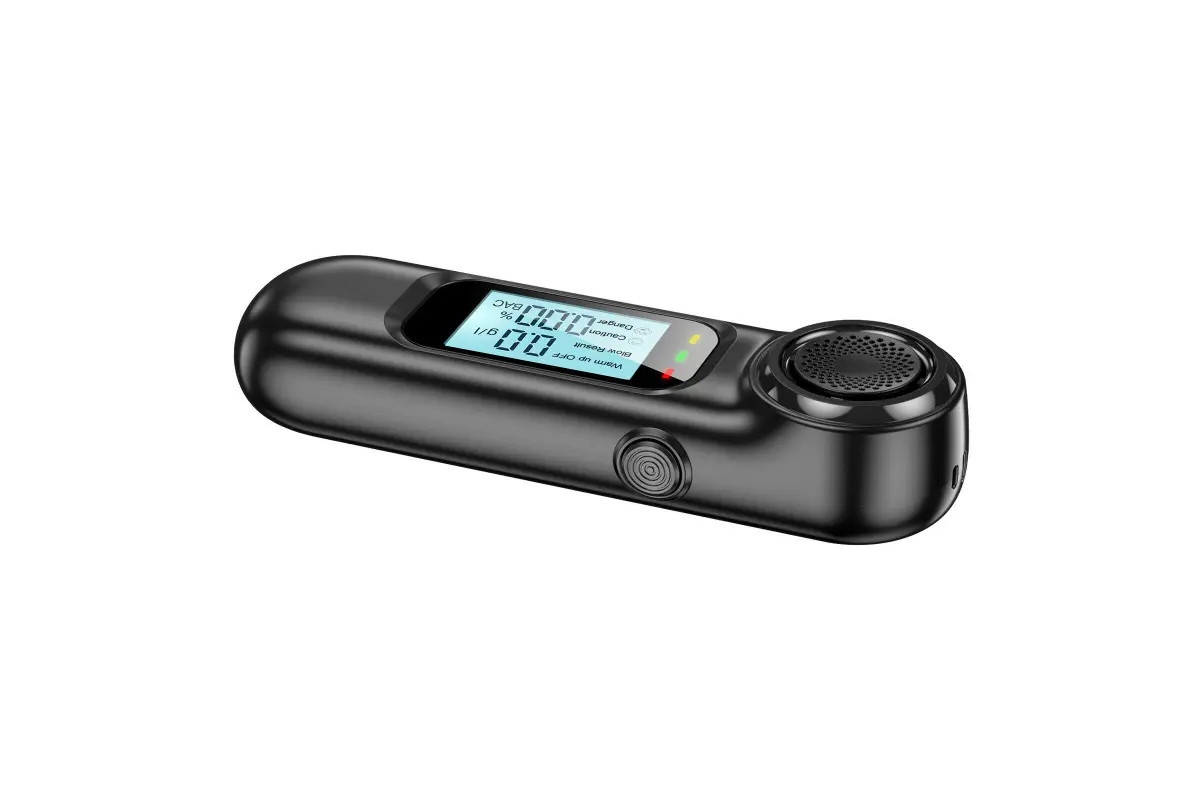
Breathalyser Breathtester Tester Alcohol Digital Personal Drink Mini Handbag Car - FREE POST
Features: High-definition display, numerical large screen display, Simple reading with Three-color indicator, and clear at a glance. algorithm for removing impurities and retaining . automatically removes flowing impurities, only for more accurate detection. No mouthpiece is required. Safer and more hygienic. Avoid blowpipe-style breathing and the measurement is more accurate. Equipped with chip, highly sensitive , more accurate measurement. It is recommended to the test 20 minutes after drinking which is more accurate. Specifications: Color: Black type: semiconductor Displa: LCD crystal display (black and white) material: ABS Test : 0.00-0.19%BAC (0-1.9g/l) Unit of measurement: mg/l (BrAC) mg/ml (BAC) Measurement mode: quick investigation, automatic detection Measuring : 20 seconds Working temperature: 0-45 ℃ Warm-up : 10 seconds Blowing : within 10 seconds, the requirement is greater than 4 seconds Response : less than 5 seconds Working current: 250MA (max) Standby current: less than 20UA Product Size: 8.2*2.4cm / 3.2*0.9in Product Weight: 20g / 0.7oz Package Size: 10*8.8*2.2cm / 3.9*3.5*0.9in Package Weight: 46g / 1.6oz Package List: 1 * Tester 1 * USB Cable 1 User Manual
Brand: Platinum Deals
Category: Health & Beauty > Health Care > Biometric Monitors > Breathalyzers